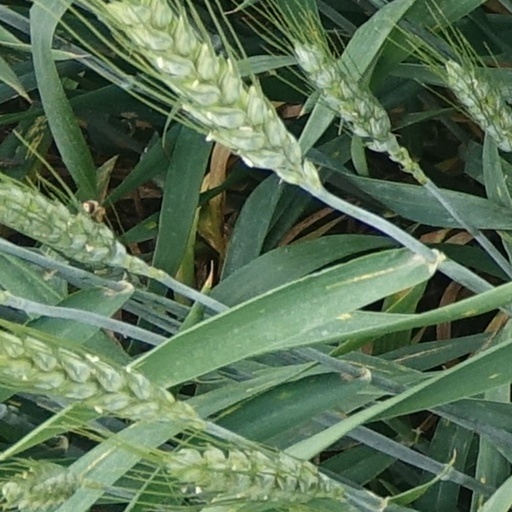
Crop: wheat